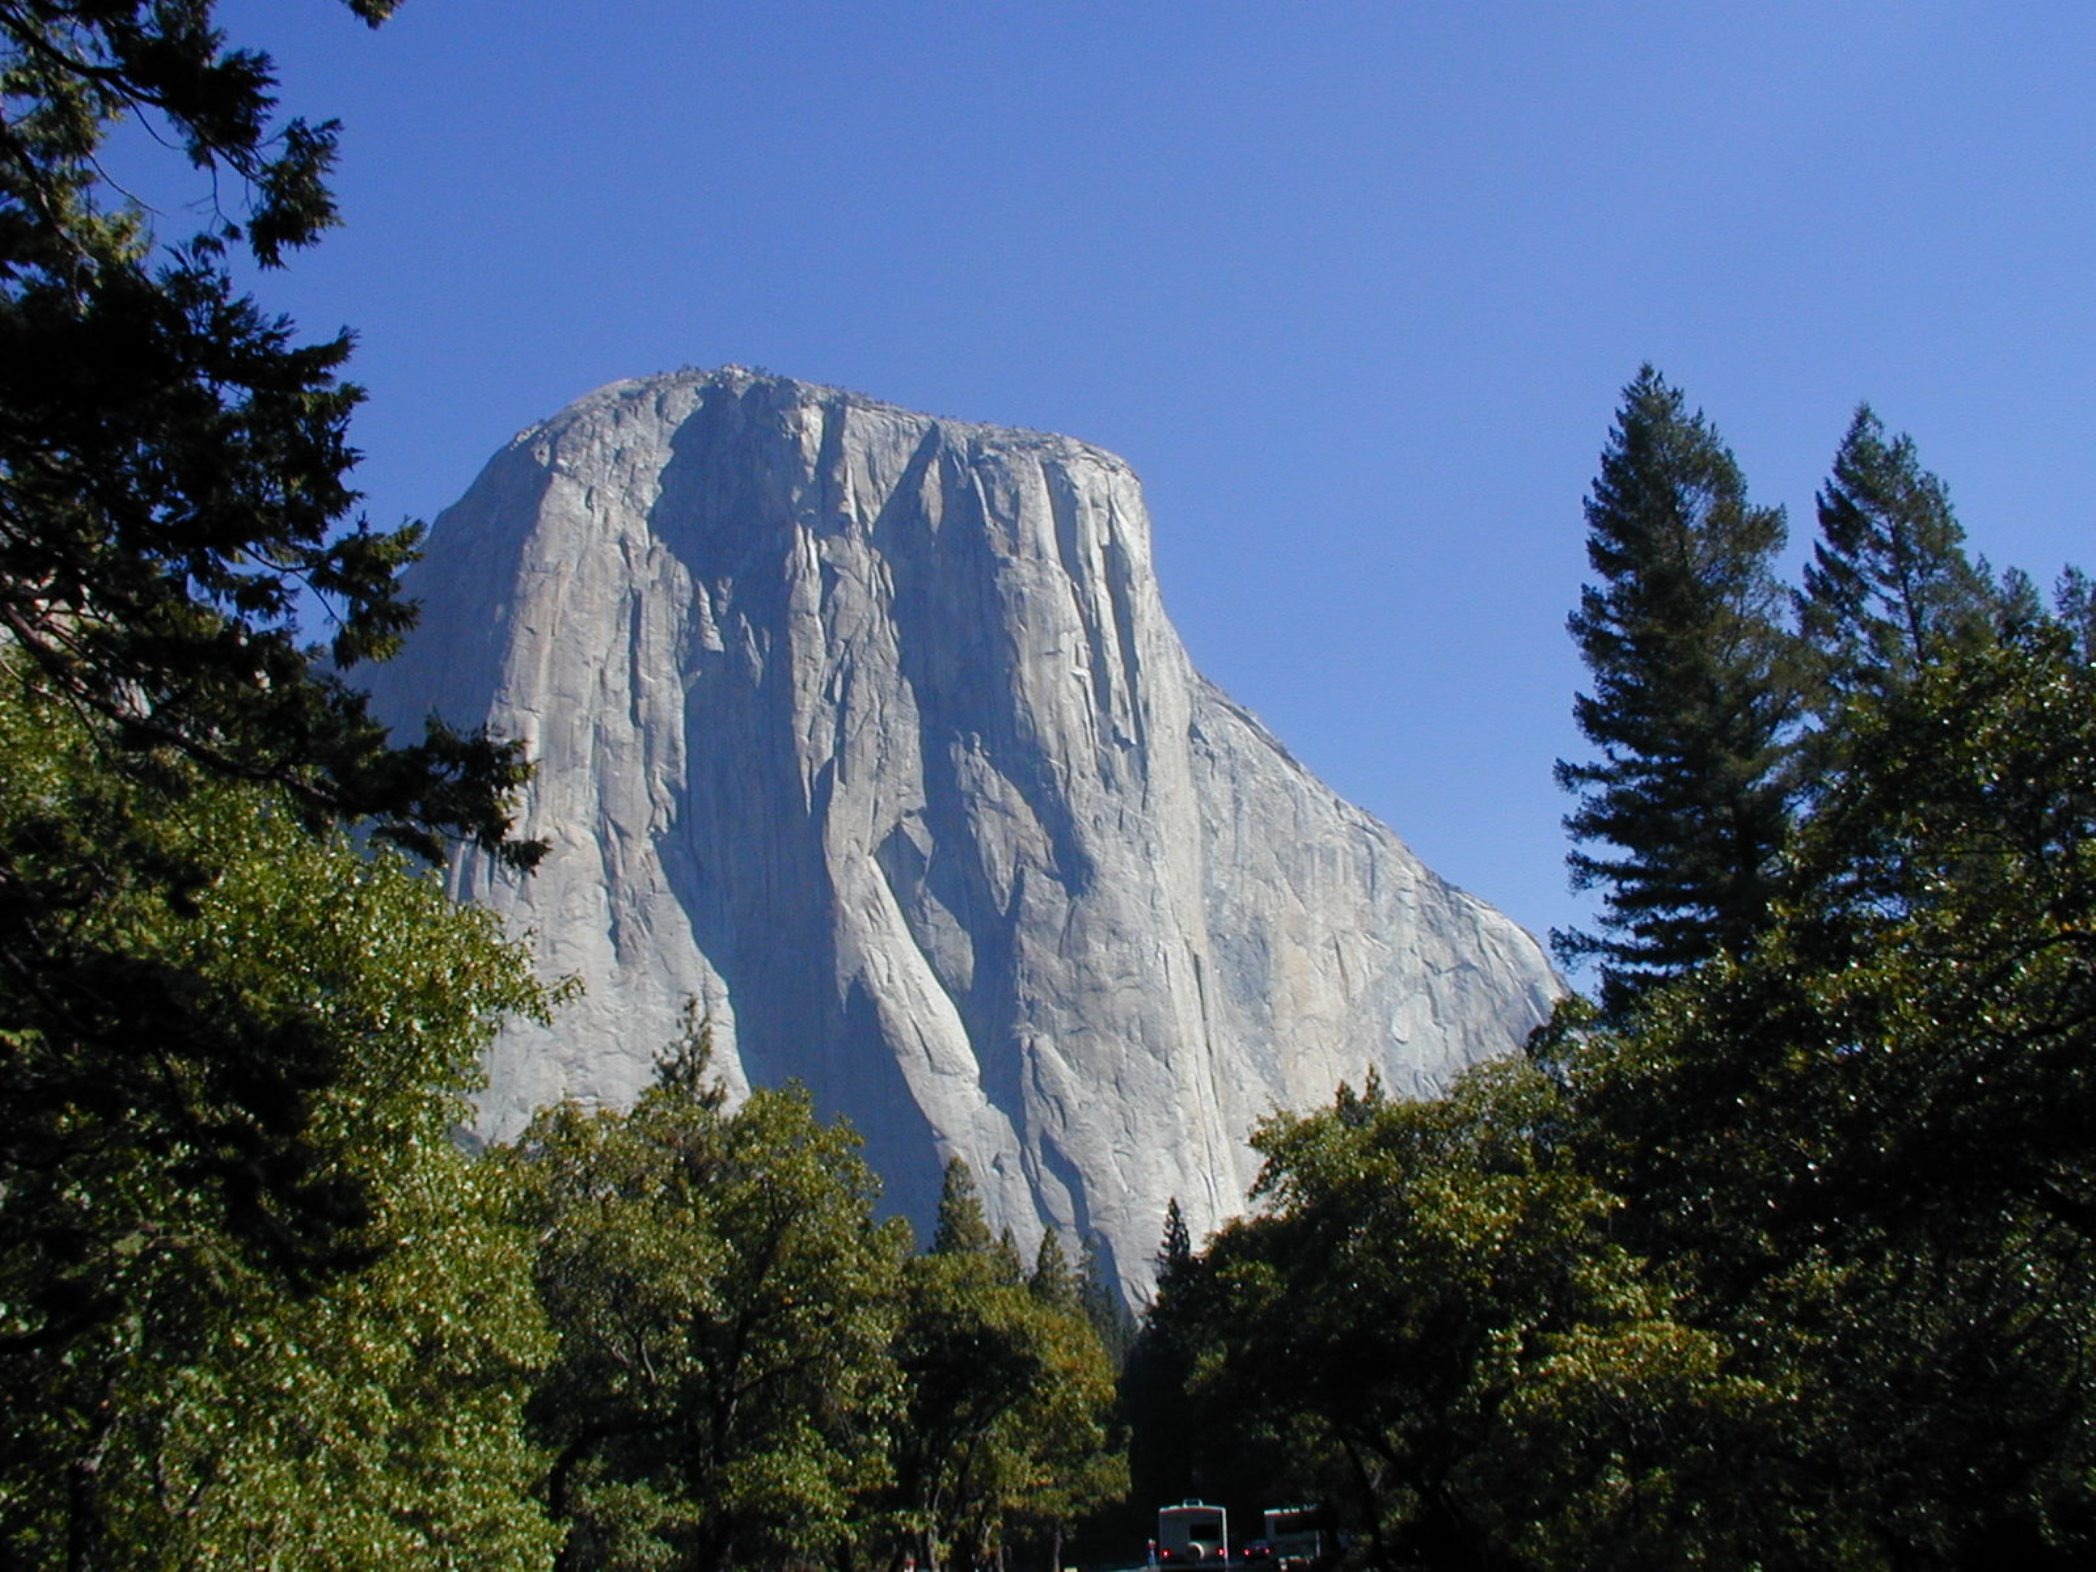
rock, wilderness, walking, mountain, adventure, mountain range, yosemite, recreation, park, national park, california, ridge, summit, yosemite national park, mountains, alps, landform, mountain pass, outdoor recreation, el capitan, geographical feature, mountainous landforms